Asuna (Sword Art Online)

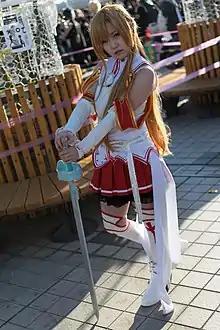
The popularity of the character has made her a popular subject of cosplay.

Asuna is one of the most popular characters in "Sword Art Online". In a fan poll by anime website Charapedia, 10,000 respondents voted on their favourite couples in anime, with Asuna and Kirito topping the list. Kirito's confession to Asuna also placed third in a list of the top twenty "anime and manga love confessions" by the same website. A third Charapedia poll, which asked fans to list their favourite "cool" women in anime, had Asuna placed second with 525 votes. A fourth, which users listed the "top 20 female anime/manga characters not to provoke", had Asuna listed in third place. A fifth, where respondents ranked the "top 30 [anime] characters they’d like to work for", had Kirito placed twenty-ninth and Asuna twenty-sixth. Yet in another Charapedia poll, "Asuna" was first on a list of the "top 20 anime characters Japanese fans would name their children after"; "Kazuto" (Kirito) placed fourth. A Chinese website, Bilibili, took a reader poll to find the most "moe" characters of 2015; Asuna winning the female third place and Kirito listed in the male top 8. Asuna and Kirito were awarded first and second respectively in a character poll by Dengeki Bunko (the publisher of "Sword Art Online") for their light novels. Additionally, Asuna scored first place in a Tokyo Otaku Mode survey where users polled which anime characters they most want to date, where 2,845 respondents from 100 countries participated.